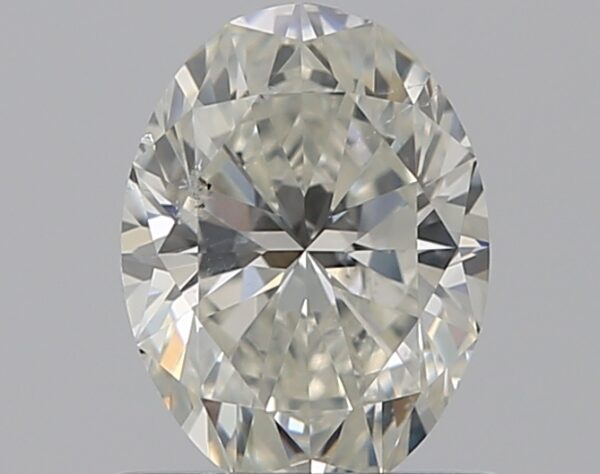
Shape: oval
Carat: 0.75
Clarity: SI2
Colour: J
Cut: EX
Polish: EX
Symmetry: EX
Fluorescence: N
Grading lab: GIA
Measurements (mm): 6.9 x 5.14 x 3.27